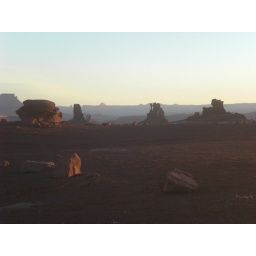
my waking view from my sleeping bag in the Maze.